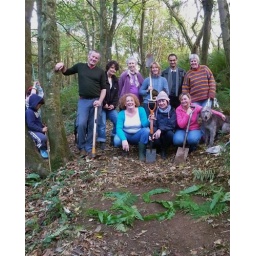
Earth angels plant trees in local wood.